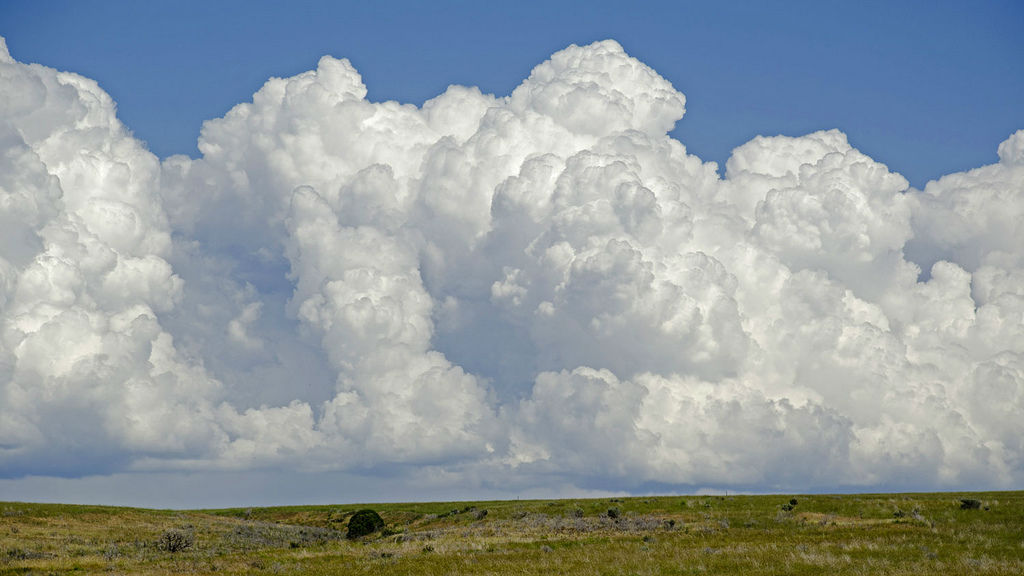
Weather: cloudy or overcast